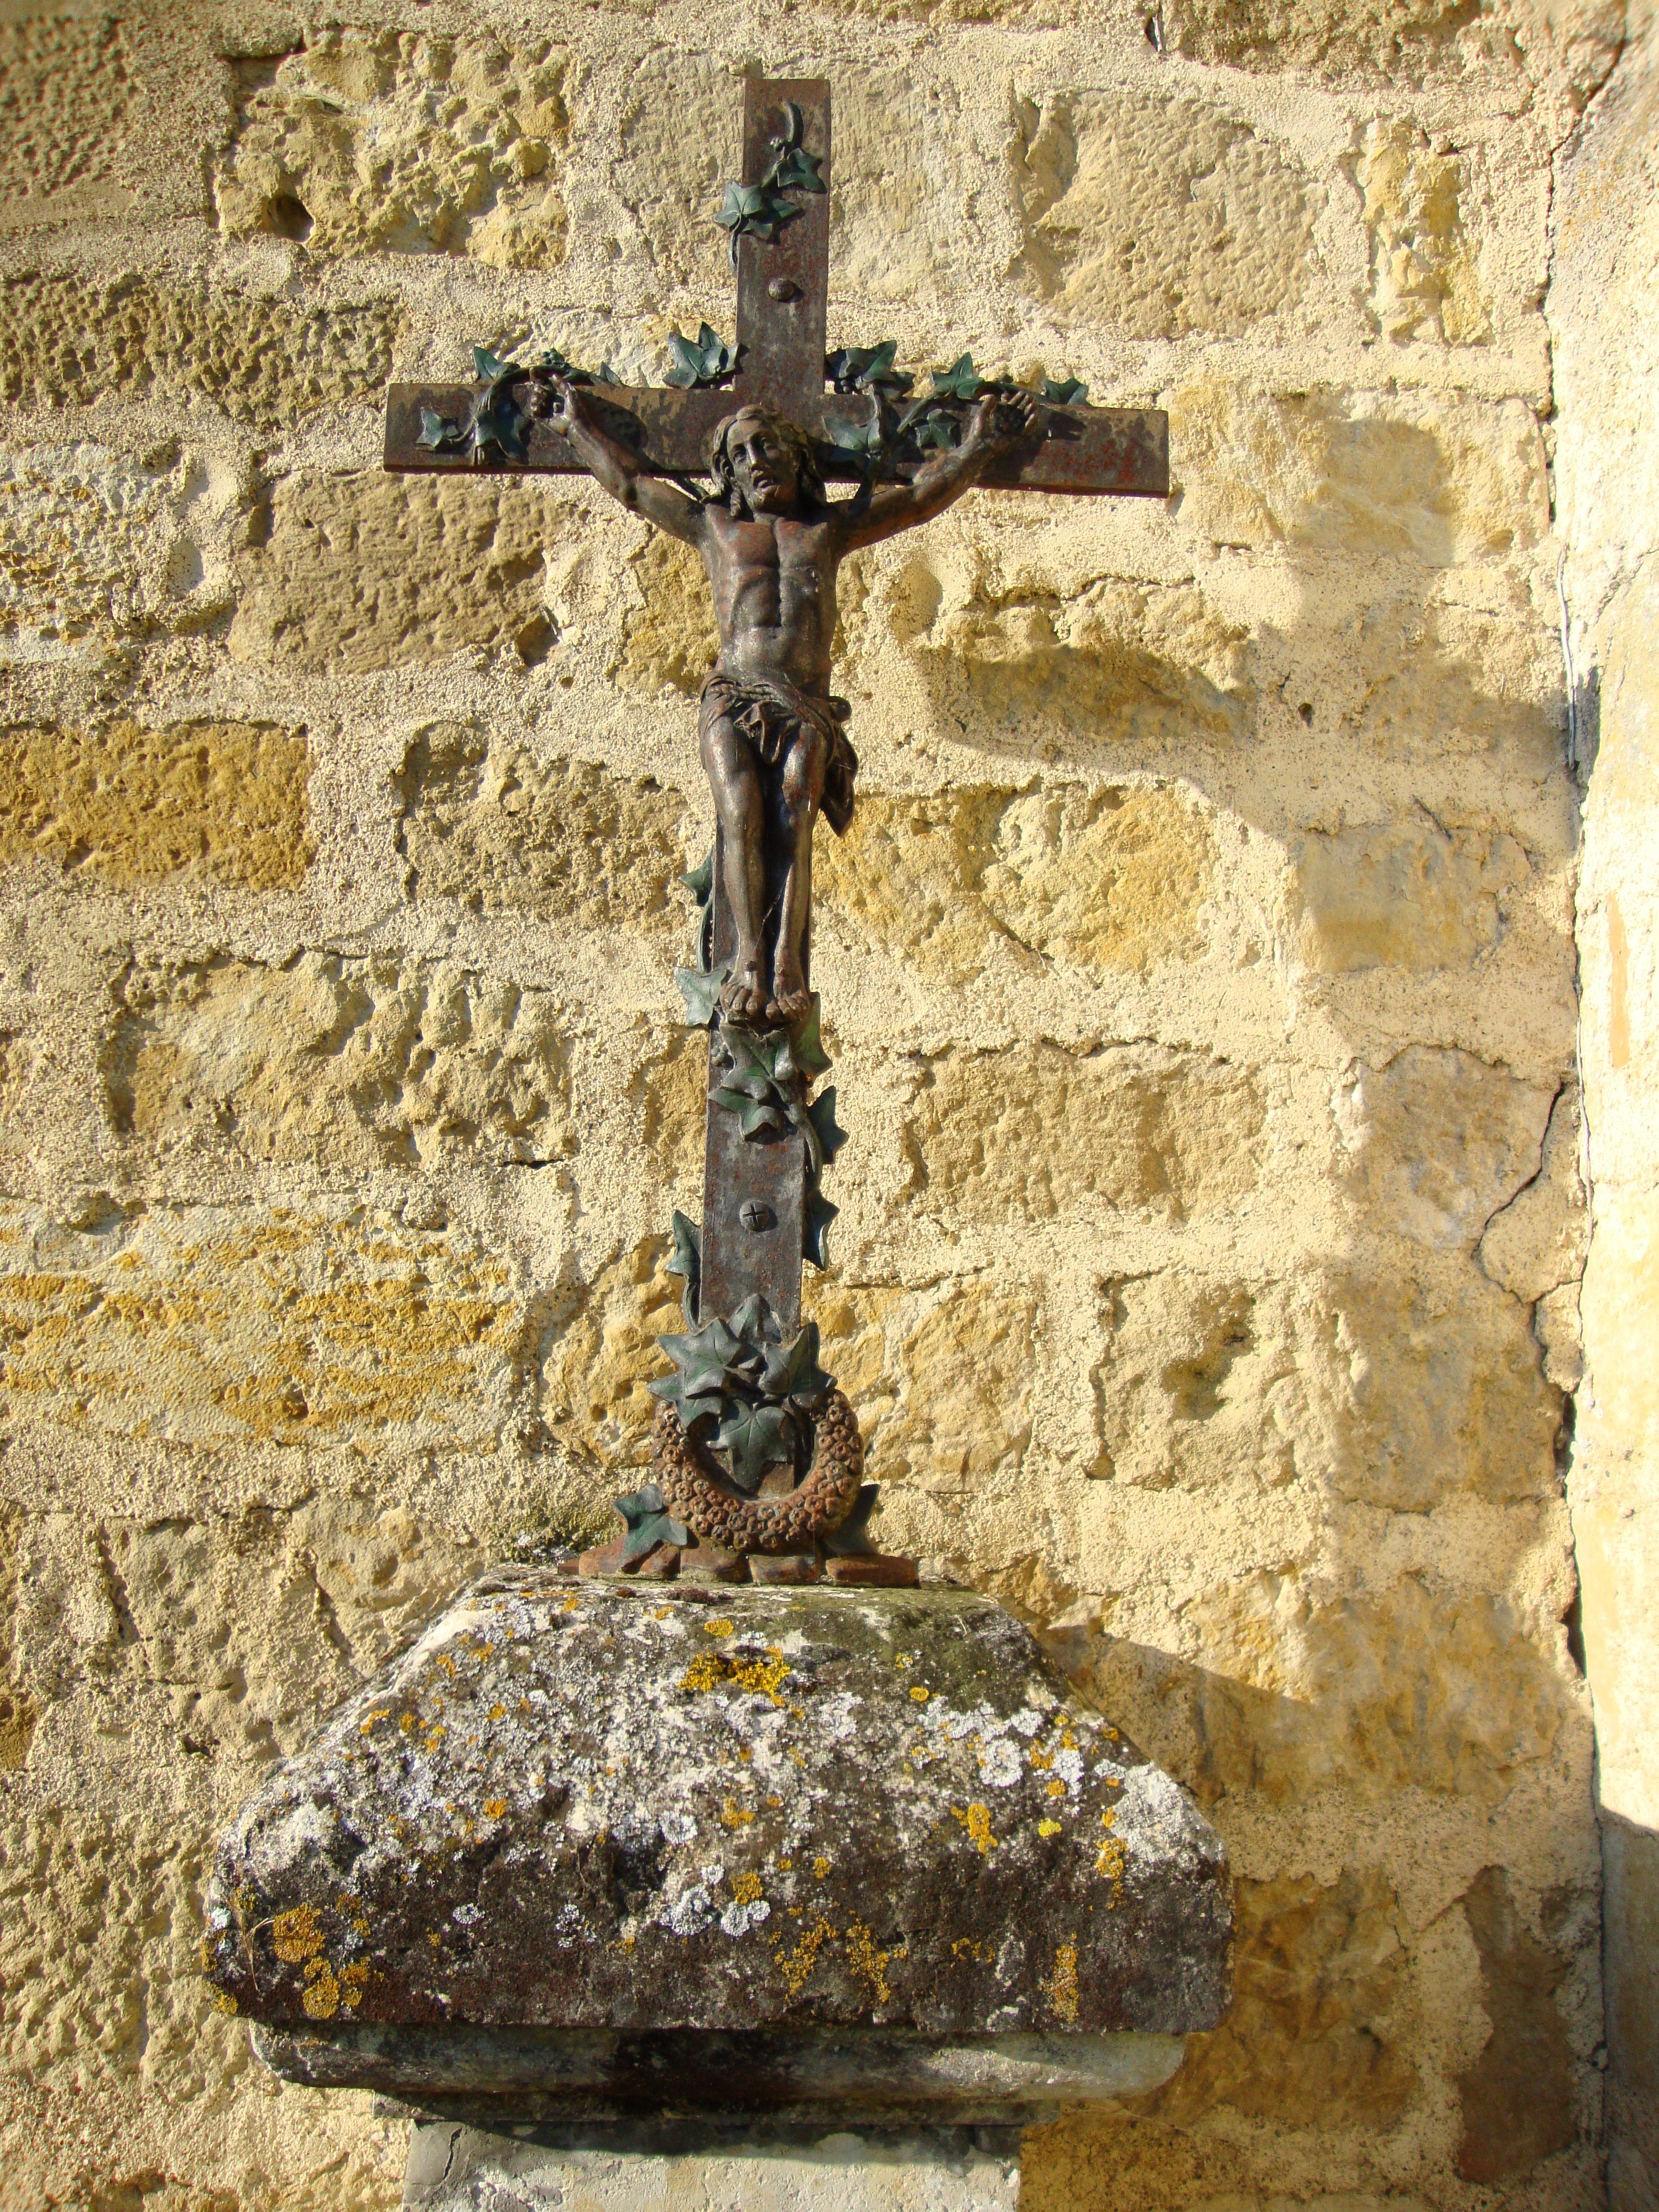
rock, monument, france, statue, symbol, cross, sculpture, religious, art, jesus, christianity, carving, stele, wayside cross, stone carving, ancient history, barran